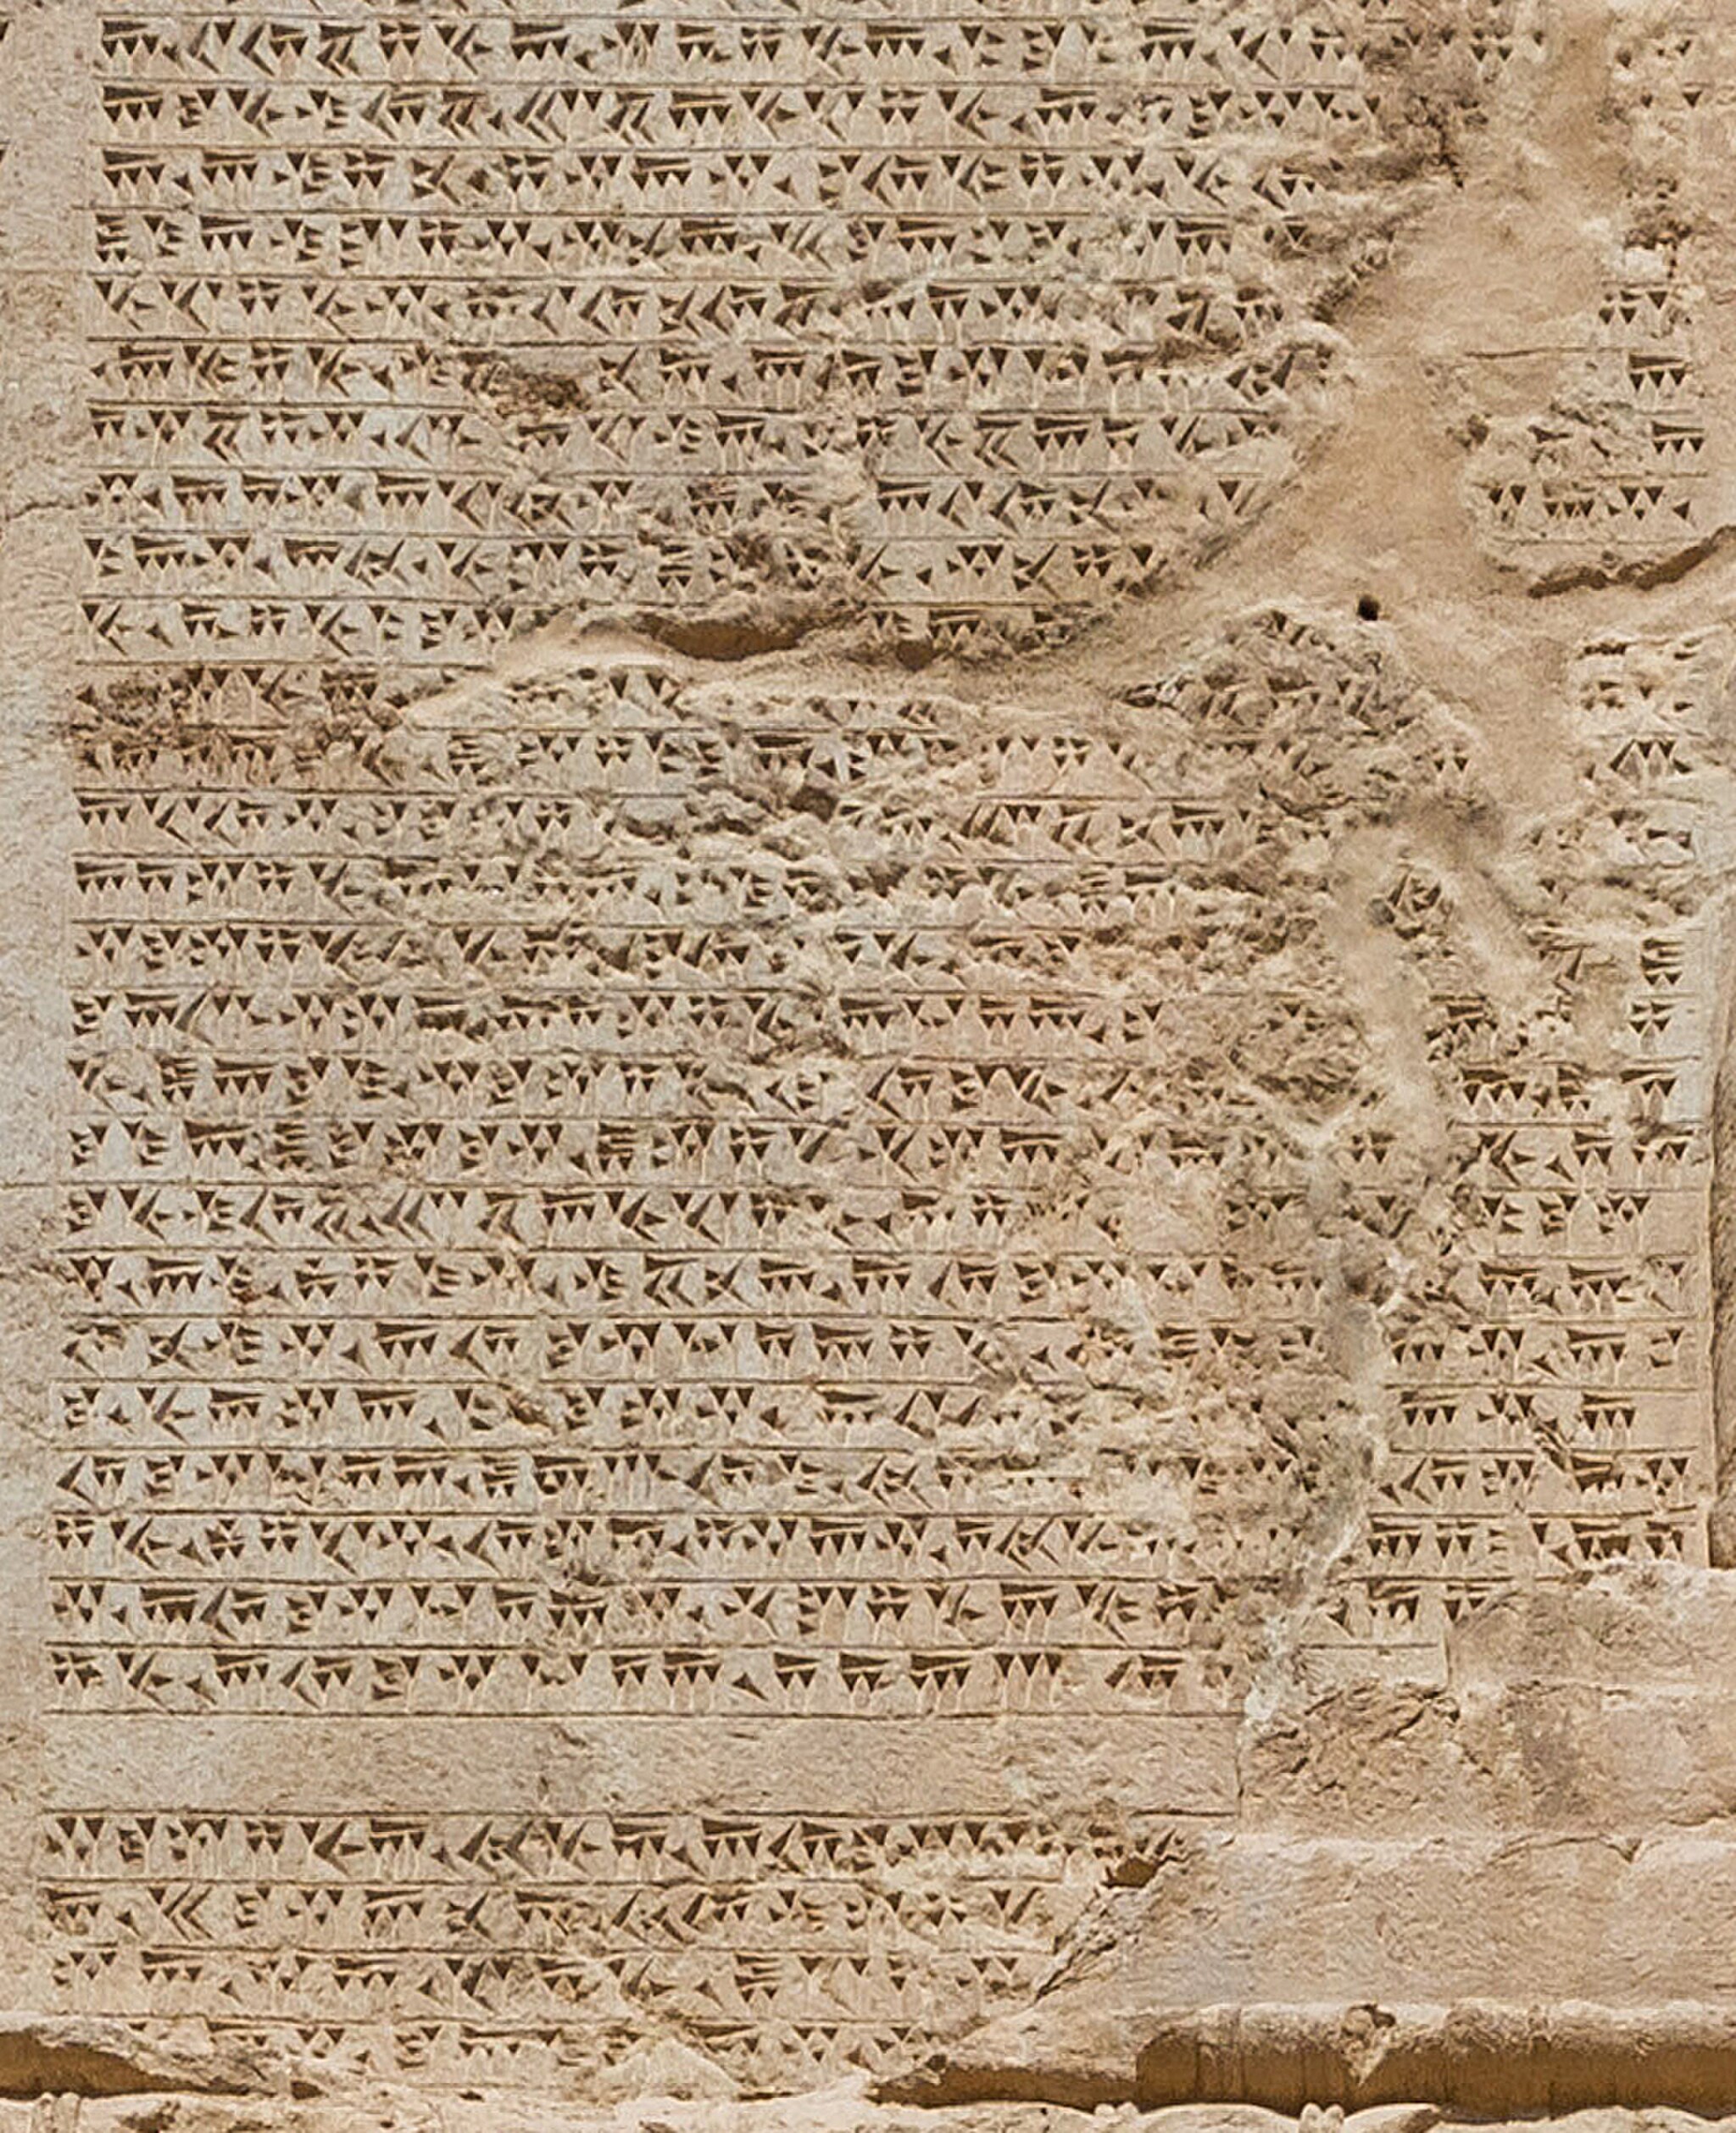
Title: Tomb of Darius I DNa inscription part II
Description: Tomb of Darius I DNa inscription part II
Date: 2018-12-18
Categories: Extracted images, Derivative works from images by User:Poco a poco, DNa inscription